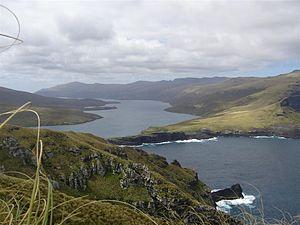
François-Édouard Raynal est un navigateur, écrivain et fonctionnaire français, né le 8 juillet 1830 à Moissac et mort le 28 avril 1898 à Valence-d'Agen. Il est l'auteur du récit autobiographique Les Naufragés, ou Vingt mois sur un récif des îles Auckland.
Les îles Auckland, en anglais Auckland Islands, en māori Motu Maha, forment un archipel néo-zélandais inhabité situé à environ 458 kilomètres au sud de Bluff, sur l'île du Sud.